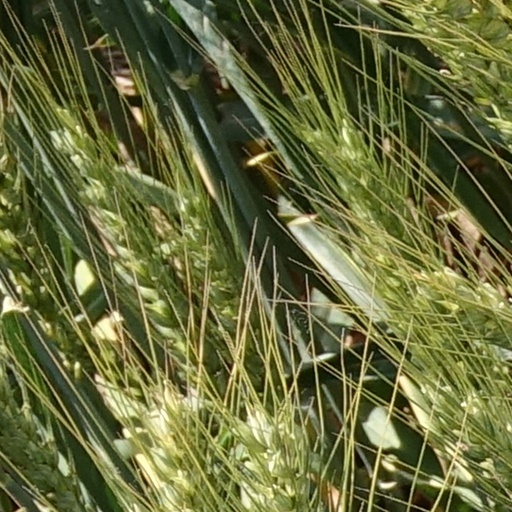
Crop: wheat